E. S. Campbell

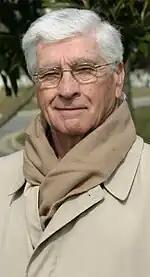

Earnal "Spud" Spurgeon Campbell (December 28, 1921 – April 13, 2020) was an honored World War II veteran of the United States Merchant Marine. His part in the rescue of 19 Norwegian refugees was recorded in "The Last Voyage of the SS Henry Bacon." This was later recognized by several governments, including Russia and Norway.